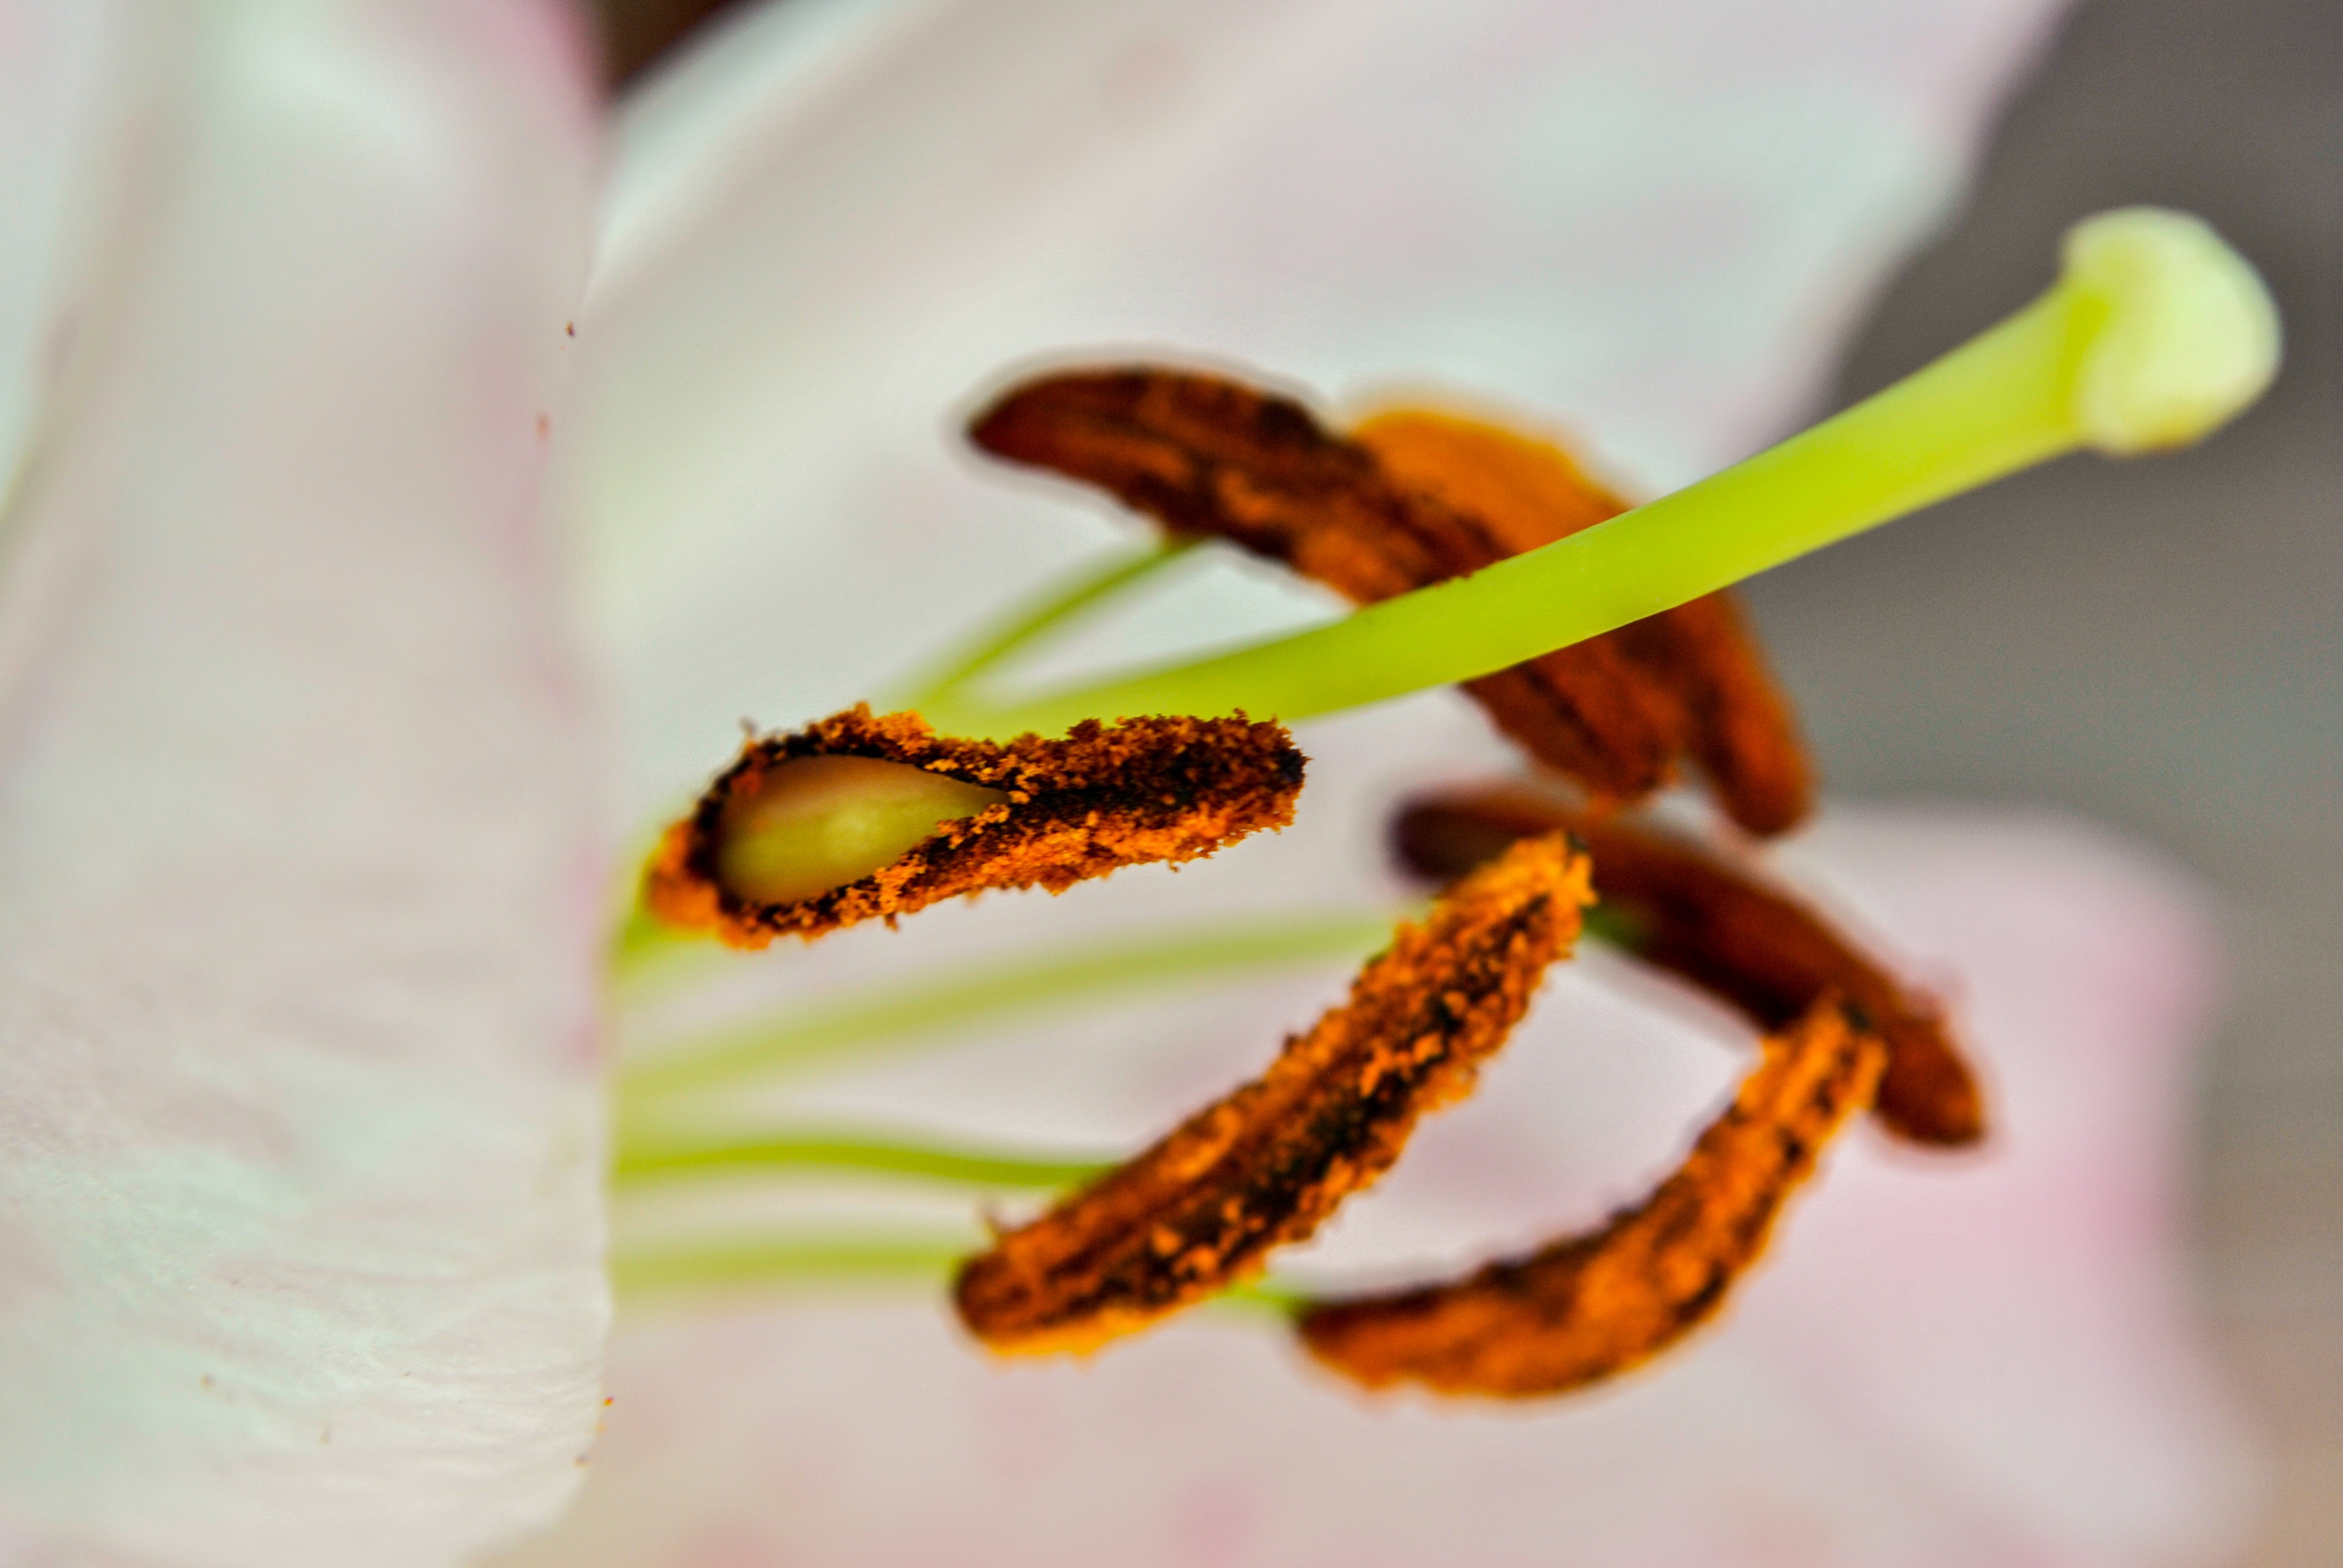
white, flower, petal, pollen, insect, pink, orchid, close up, macro photography, wild orchid, orchidales, orchid like